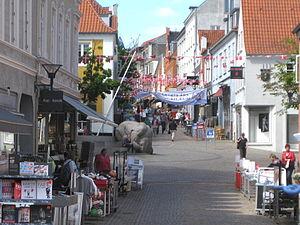
Åbenrå ou Aabenraa est une ville danoise de la région du Danemark-du-Sud. Elle est depuis le 1ᵉʳ janvier 2007 le chef-lieu de la commune d'Åbenrå.